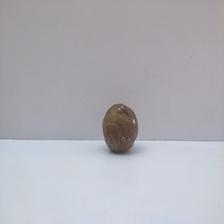
Size: Spoiled